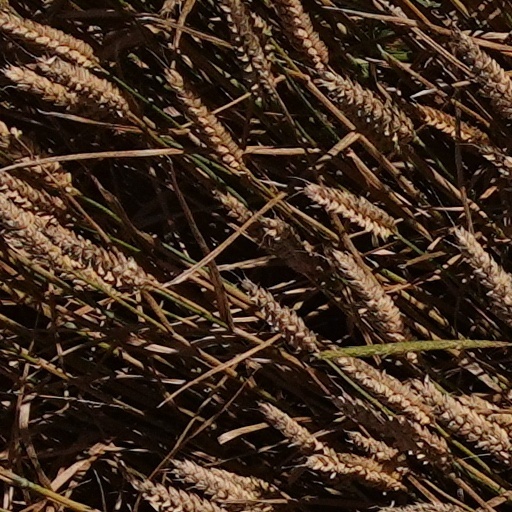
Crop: wheat